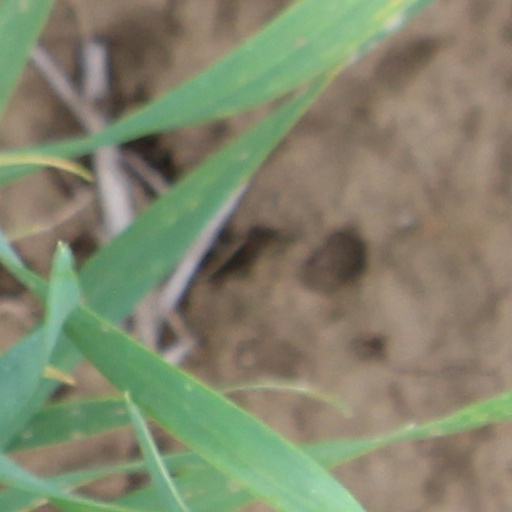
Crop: wheat